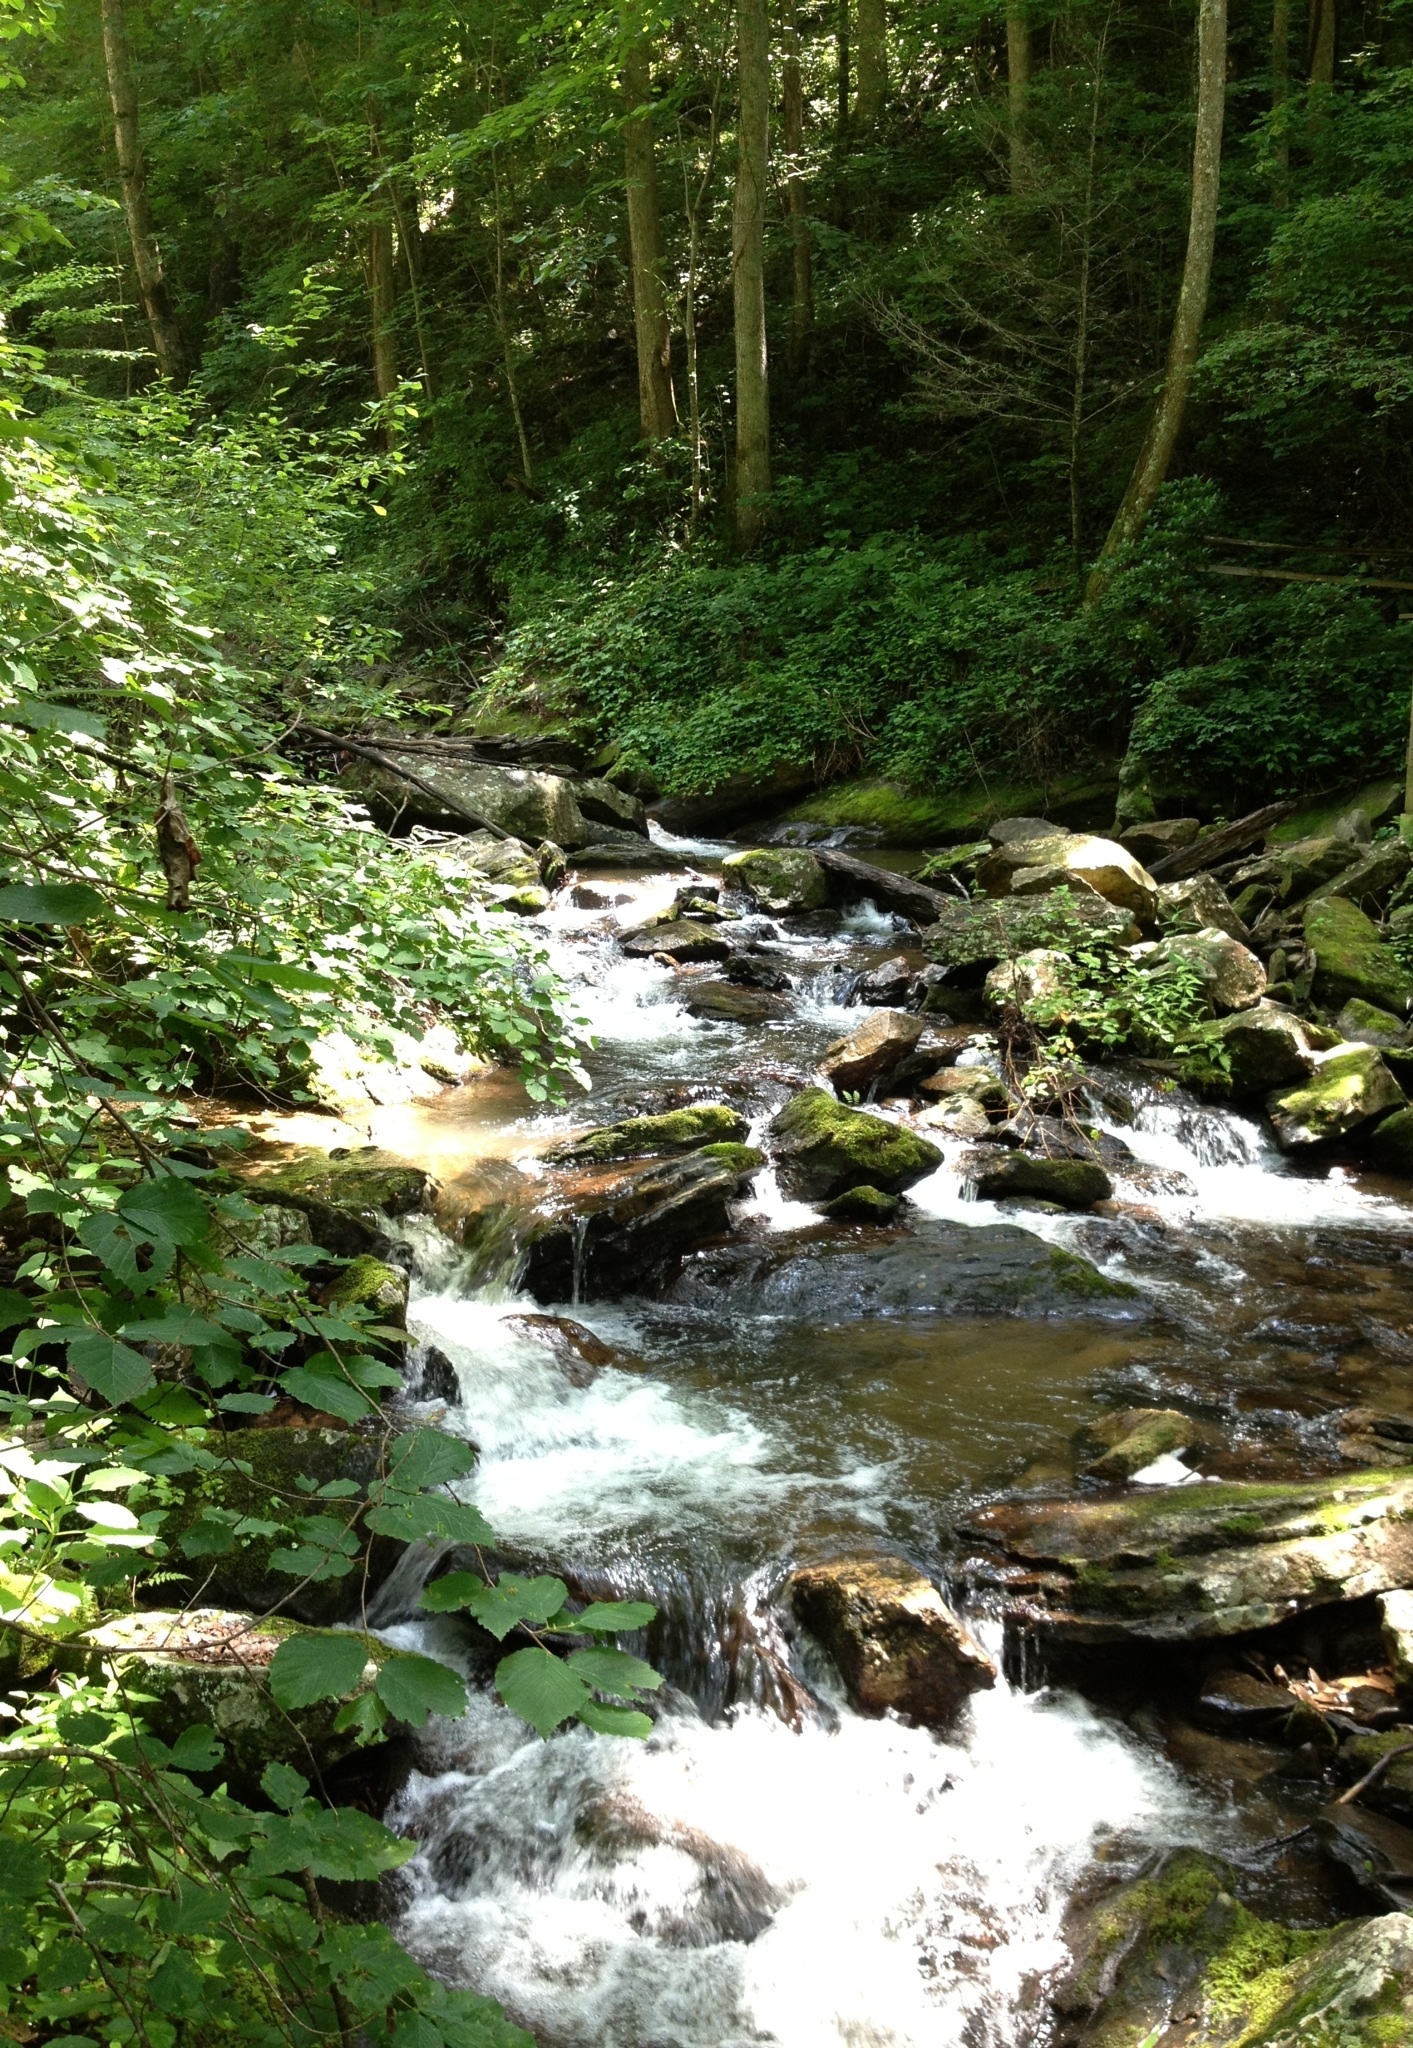
tree, nature, forest, waterfall, creek, wilderness, leaf, river, valley, stream, jungle, autumn, rapid, body of water, vegetation, rainforest, ravine, woodland, habitat, water feature, ecosystem, watercourse, landform, old growth forest, natural environment, geographical feature